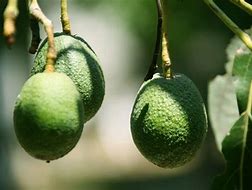
Label: Avocado